Clement Zablocki

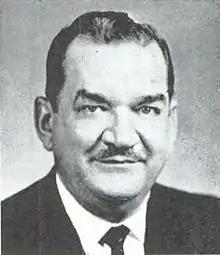
Zablocki's official portrait in the 90th Congress, 1967.

During the presidency of Dwight D. Eisenhower, Zablocki was appointed as one of the United States delegates to the thirteenth session of the United Nations General Assembly.